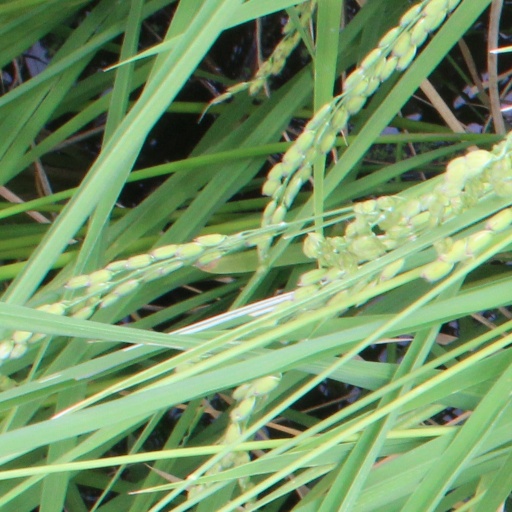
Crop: rice